Zhangmutou railway station

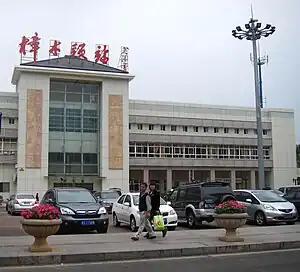

Zhangmutou (formerly Cheung Muk Tou) is a railway station that serves the town of Zhangmutou in Dongguan City, Guangdong Province, China. It is a stop on the Guangzhou–Shenzhen railway.